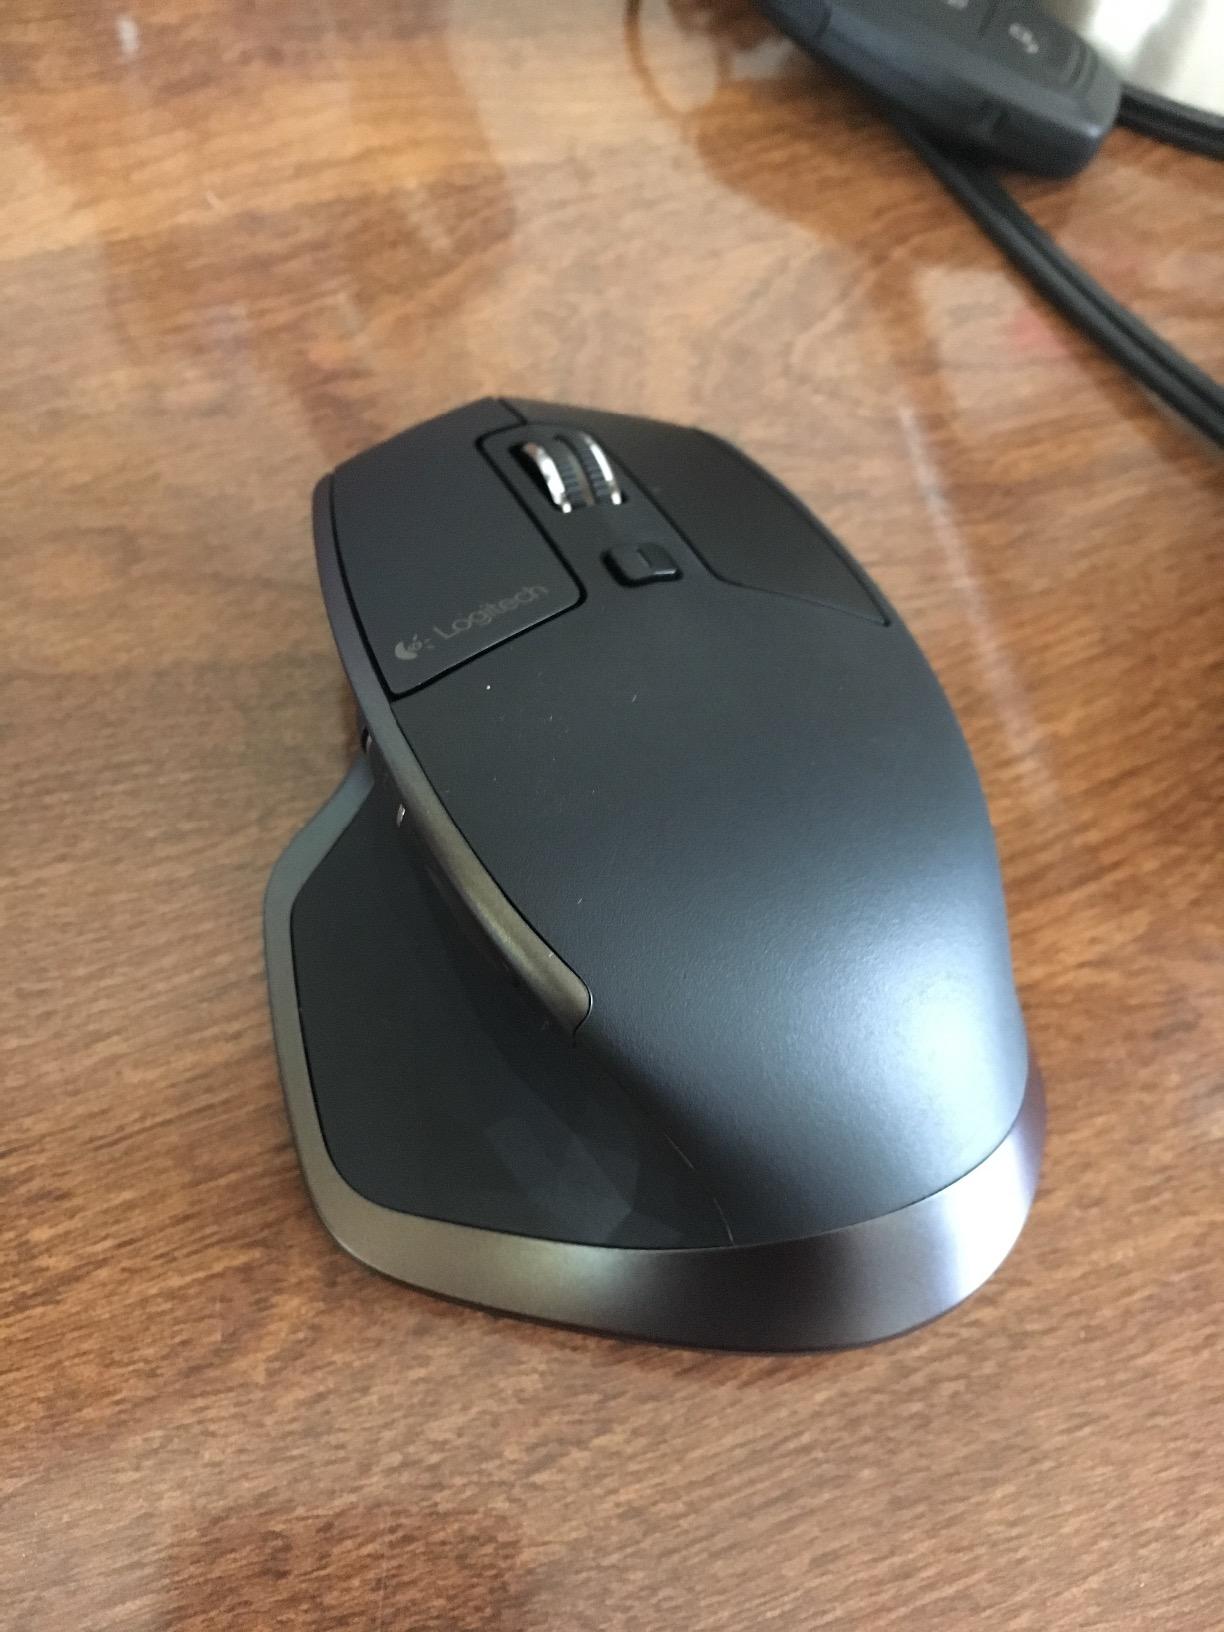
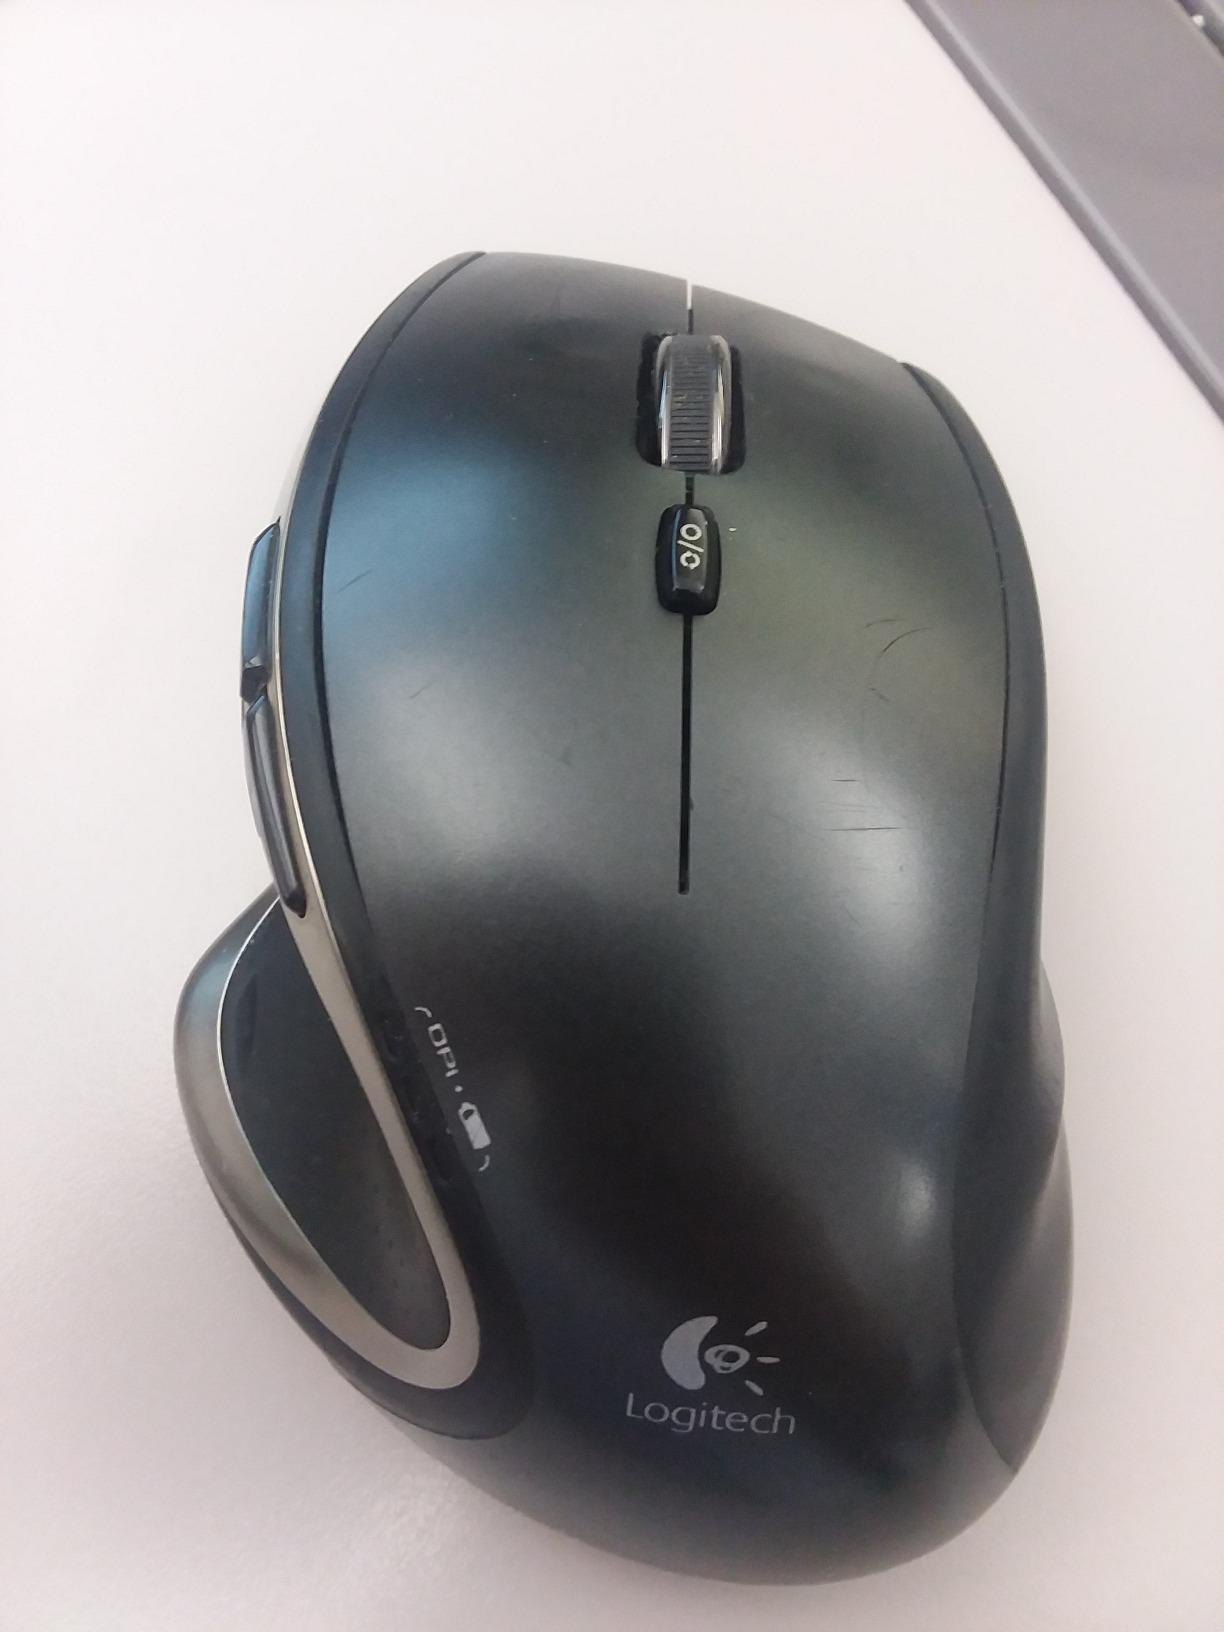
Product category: mouse
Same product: no